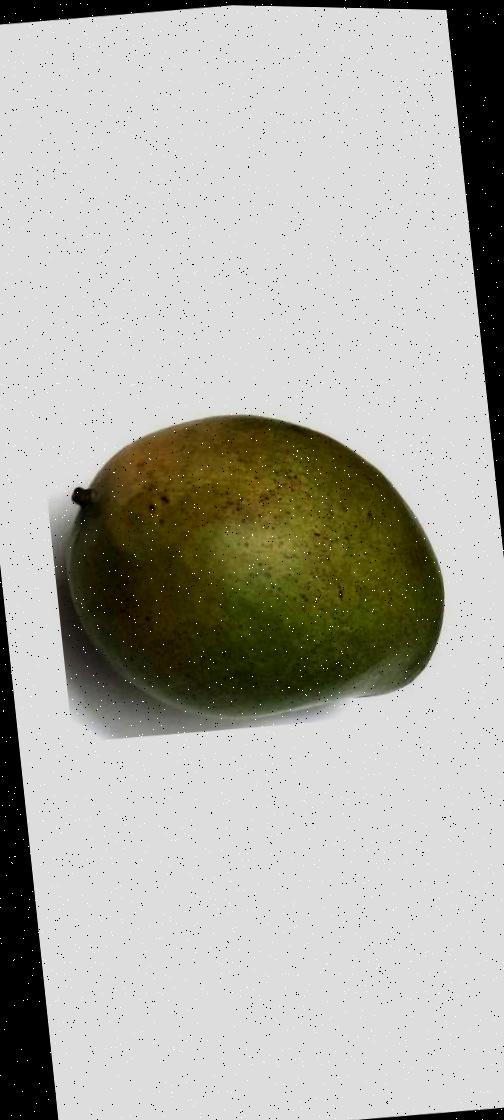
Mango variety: Rupali